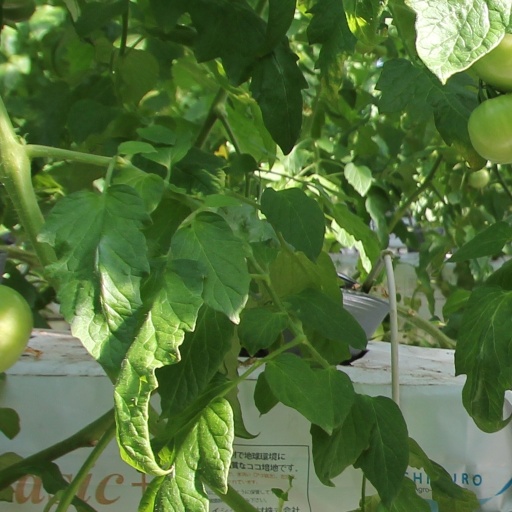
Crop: tomato